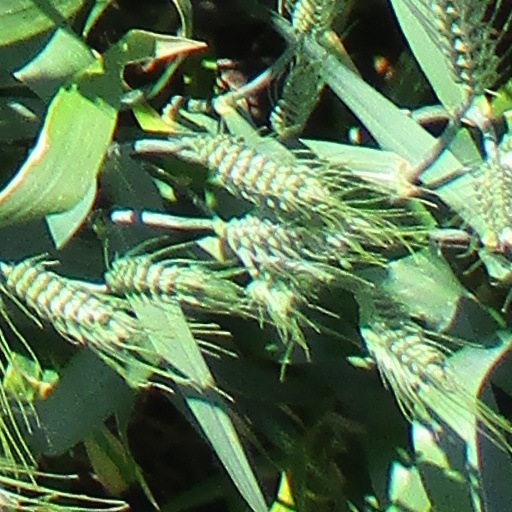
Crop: wheat